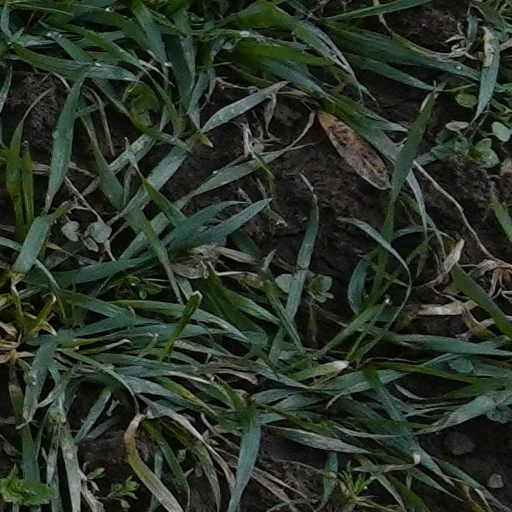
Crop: wheat